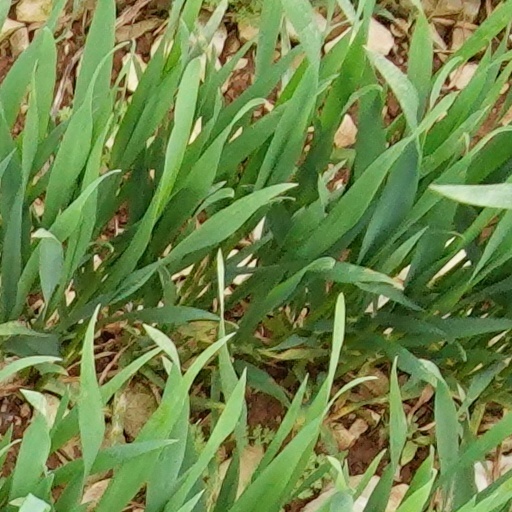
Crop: wheat